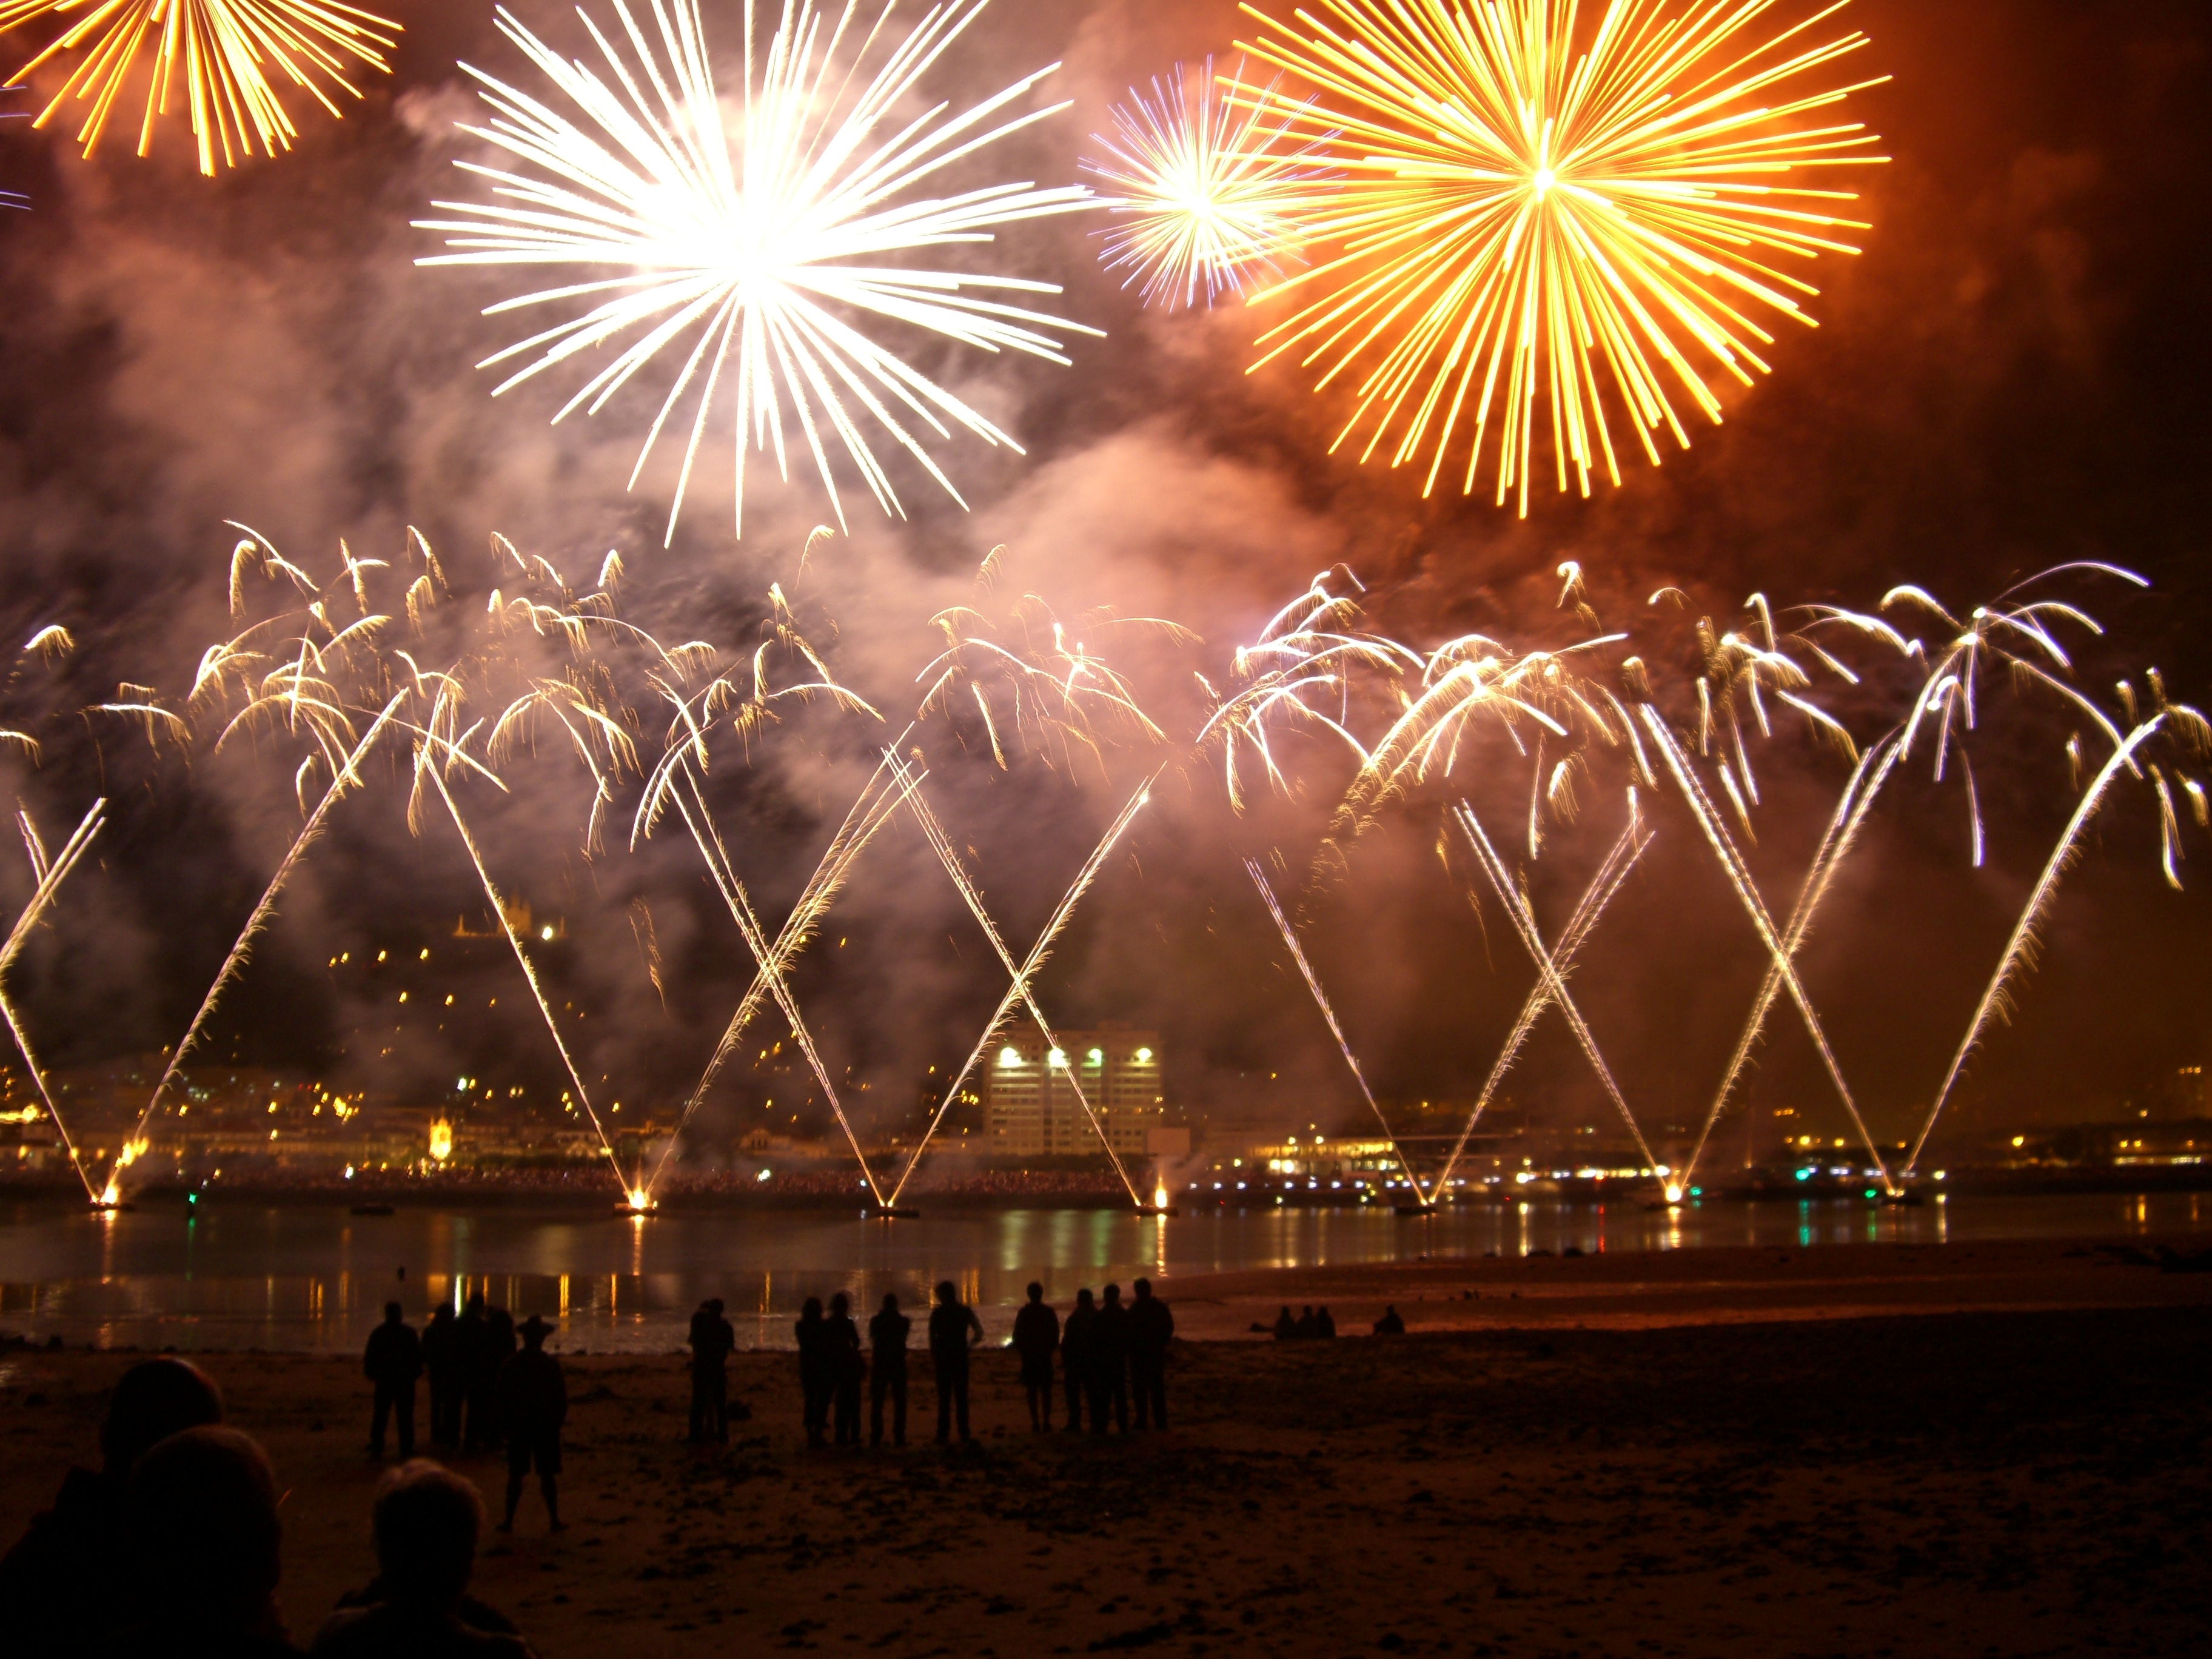
night, recreation, fireworks, party, event, outdoor recreation, viana do castelo